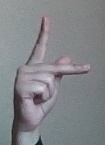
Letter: dha